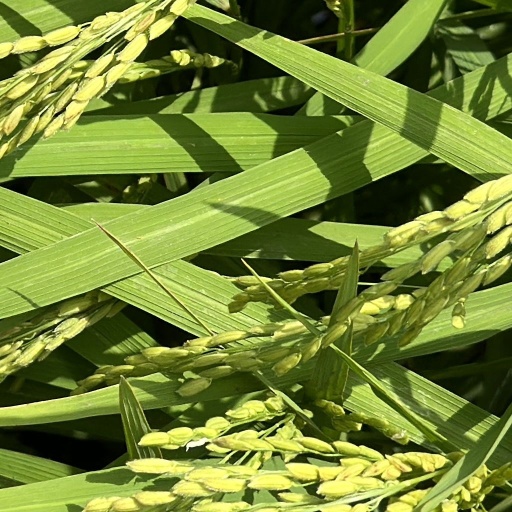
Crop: rice